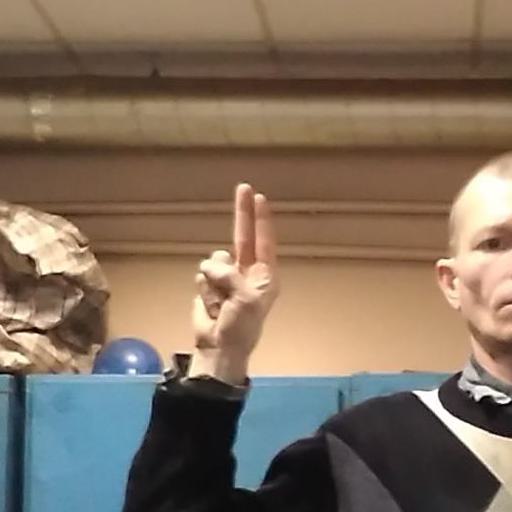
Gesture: two_up